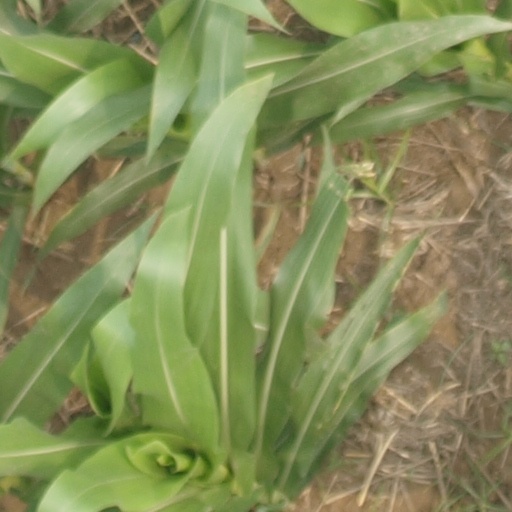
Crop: maize; corn